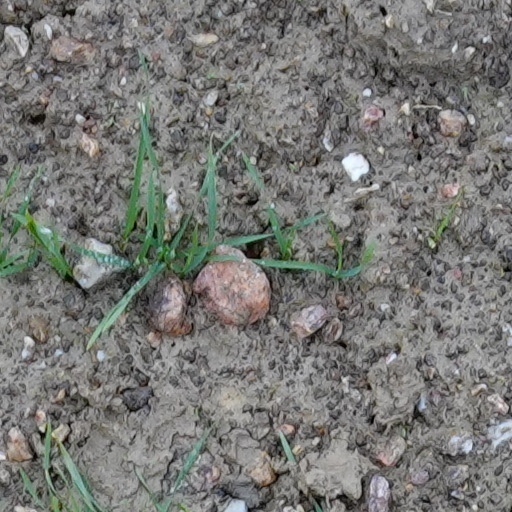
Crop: wheat